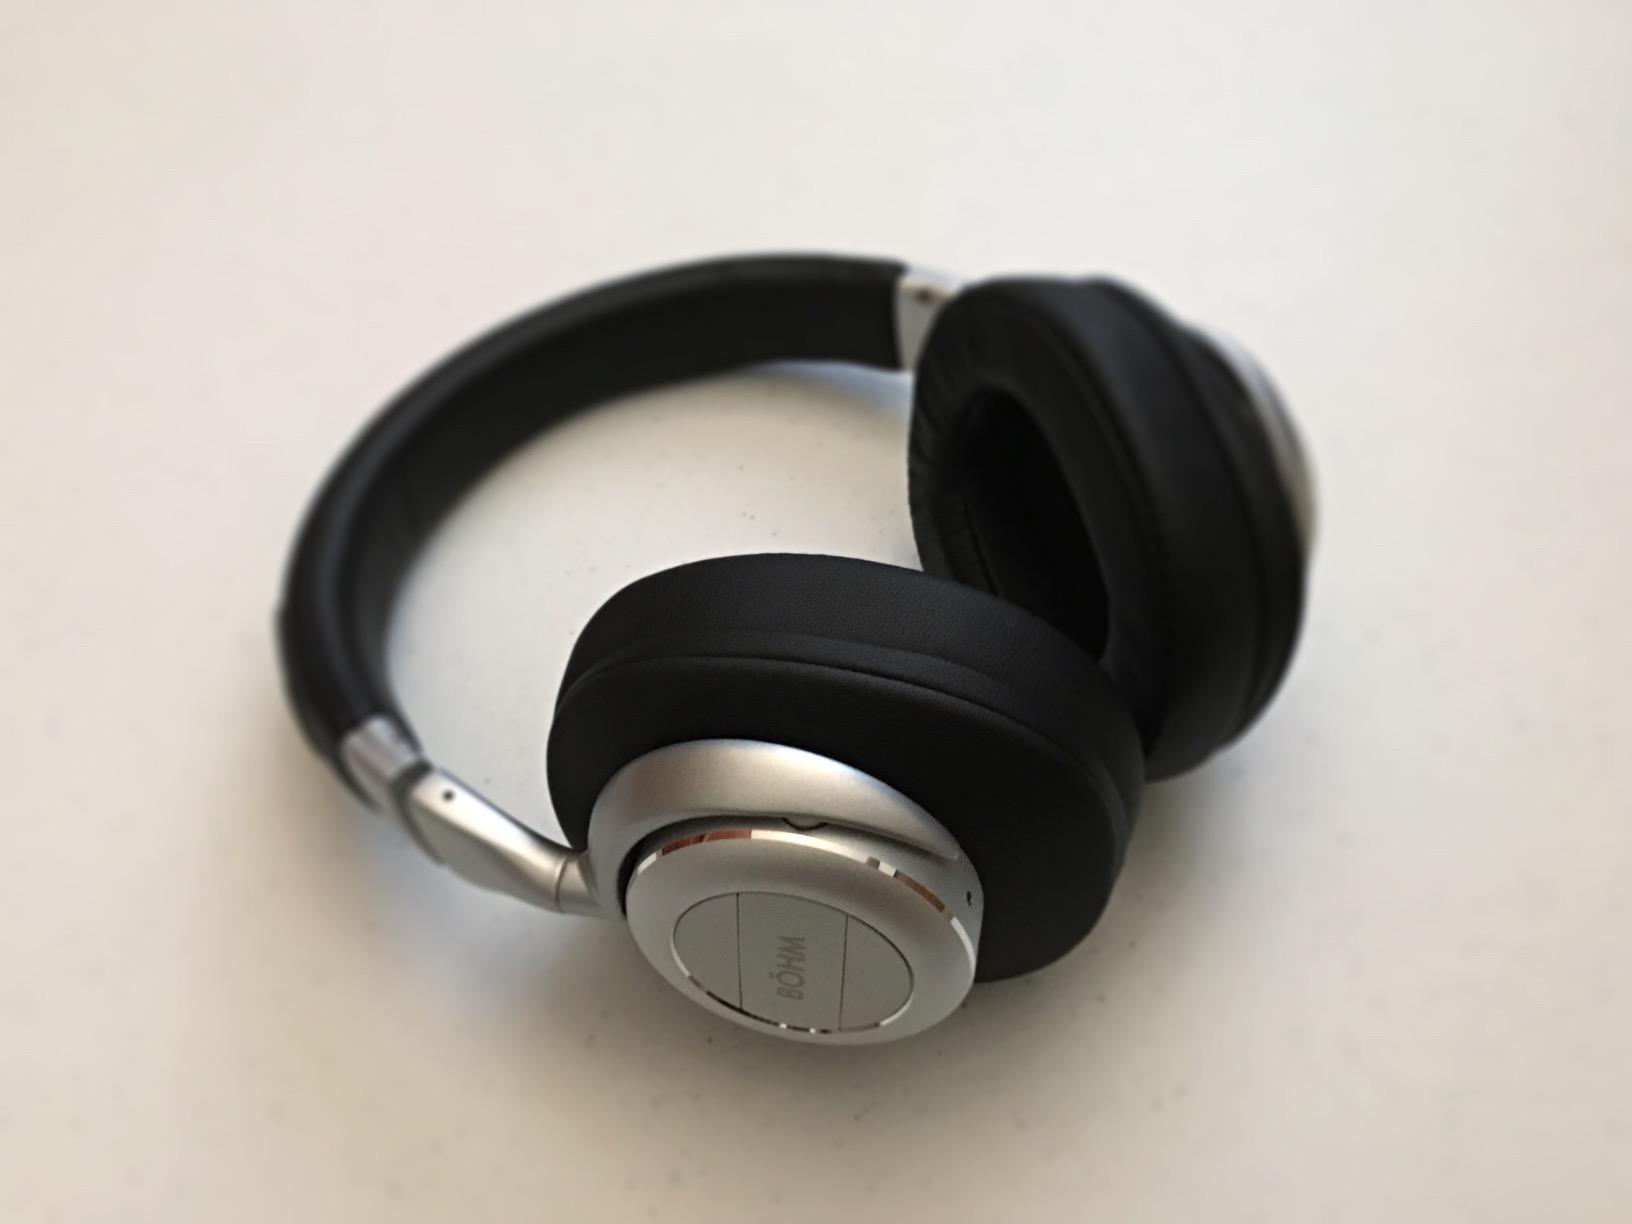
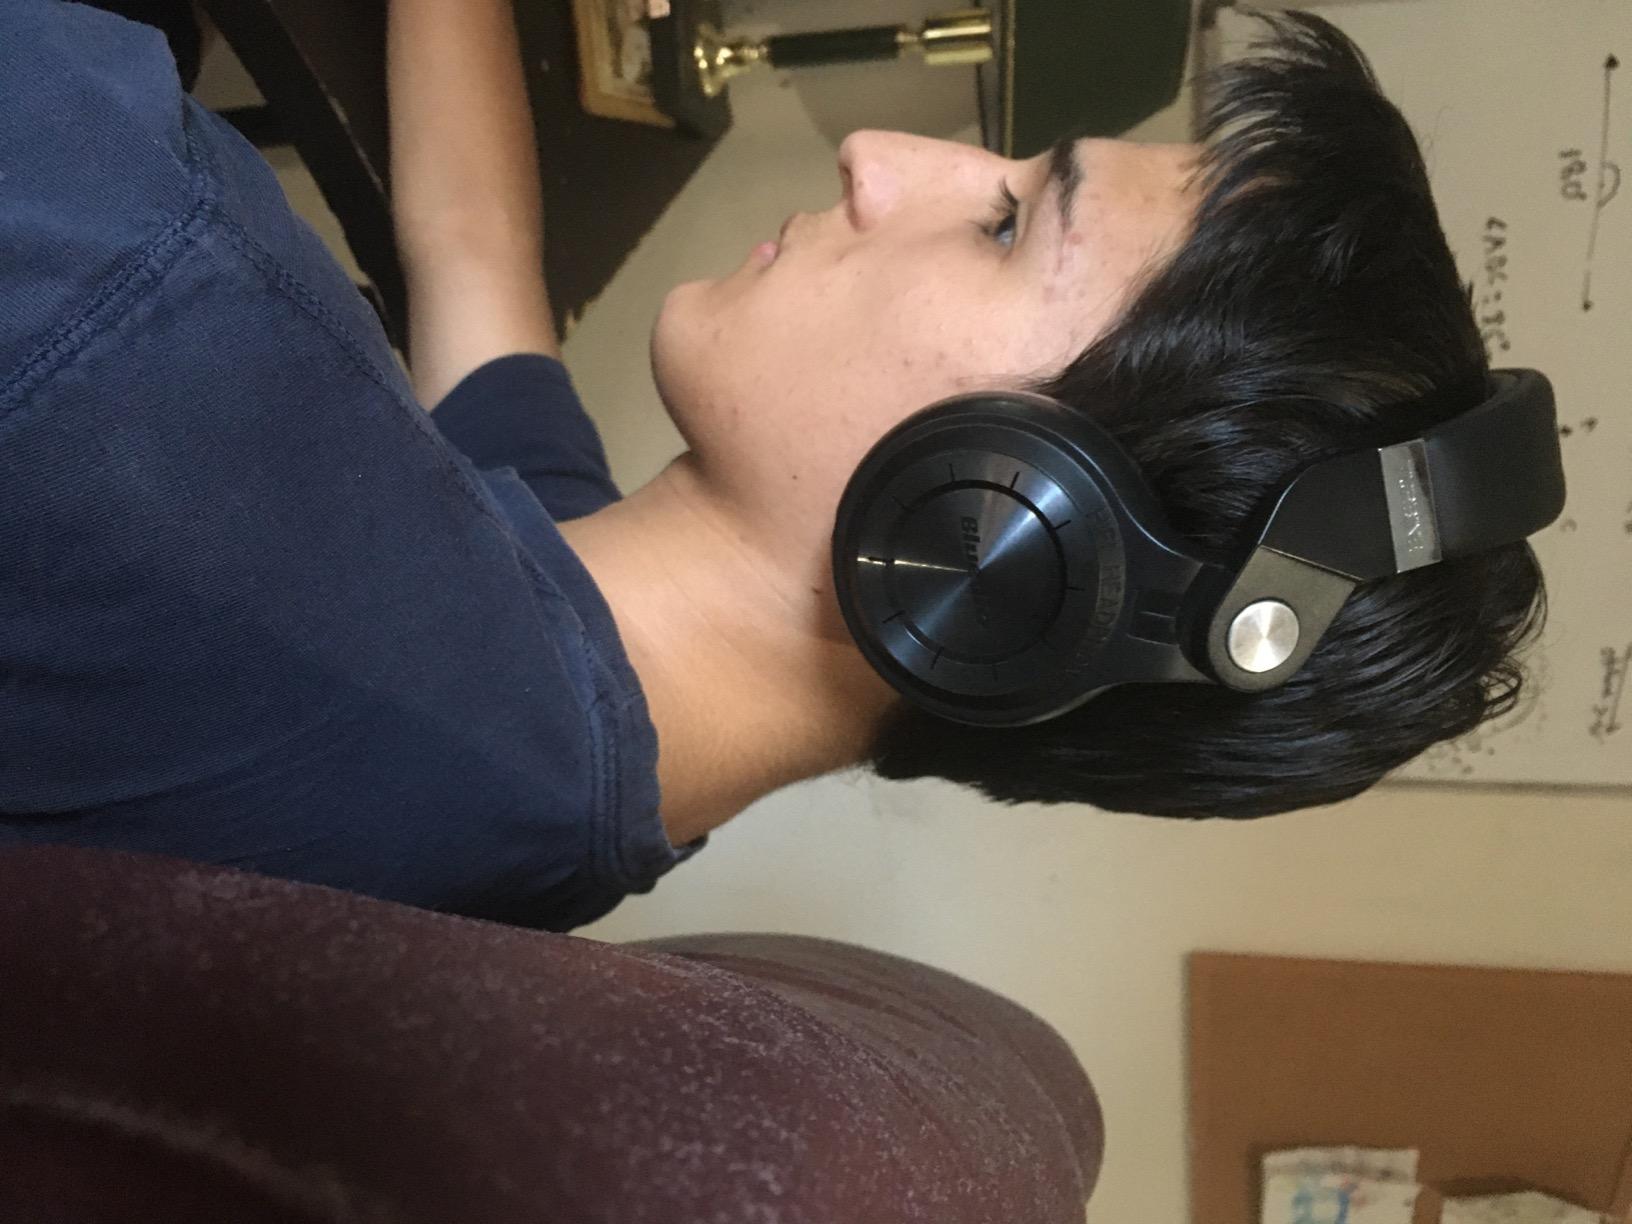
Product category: headphones
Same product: no